Lotte Stam-Beese

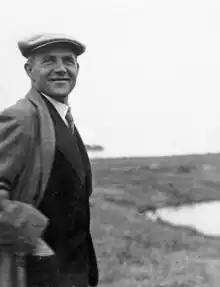
Hannes Meyer 1928.

Starting in 1926, she attended the Bauhaus school, where she studied with Josef Albers, Wassily Kandinsky, Joost Schmidt, and Gunta Stölzl. She enrolled to study the more "feminine" subject of weaving, but later, Beese got accepted into an architecture course from Hannes Meyer as the first woman to study in the building department of Bauhaus Dessau.